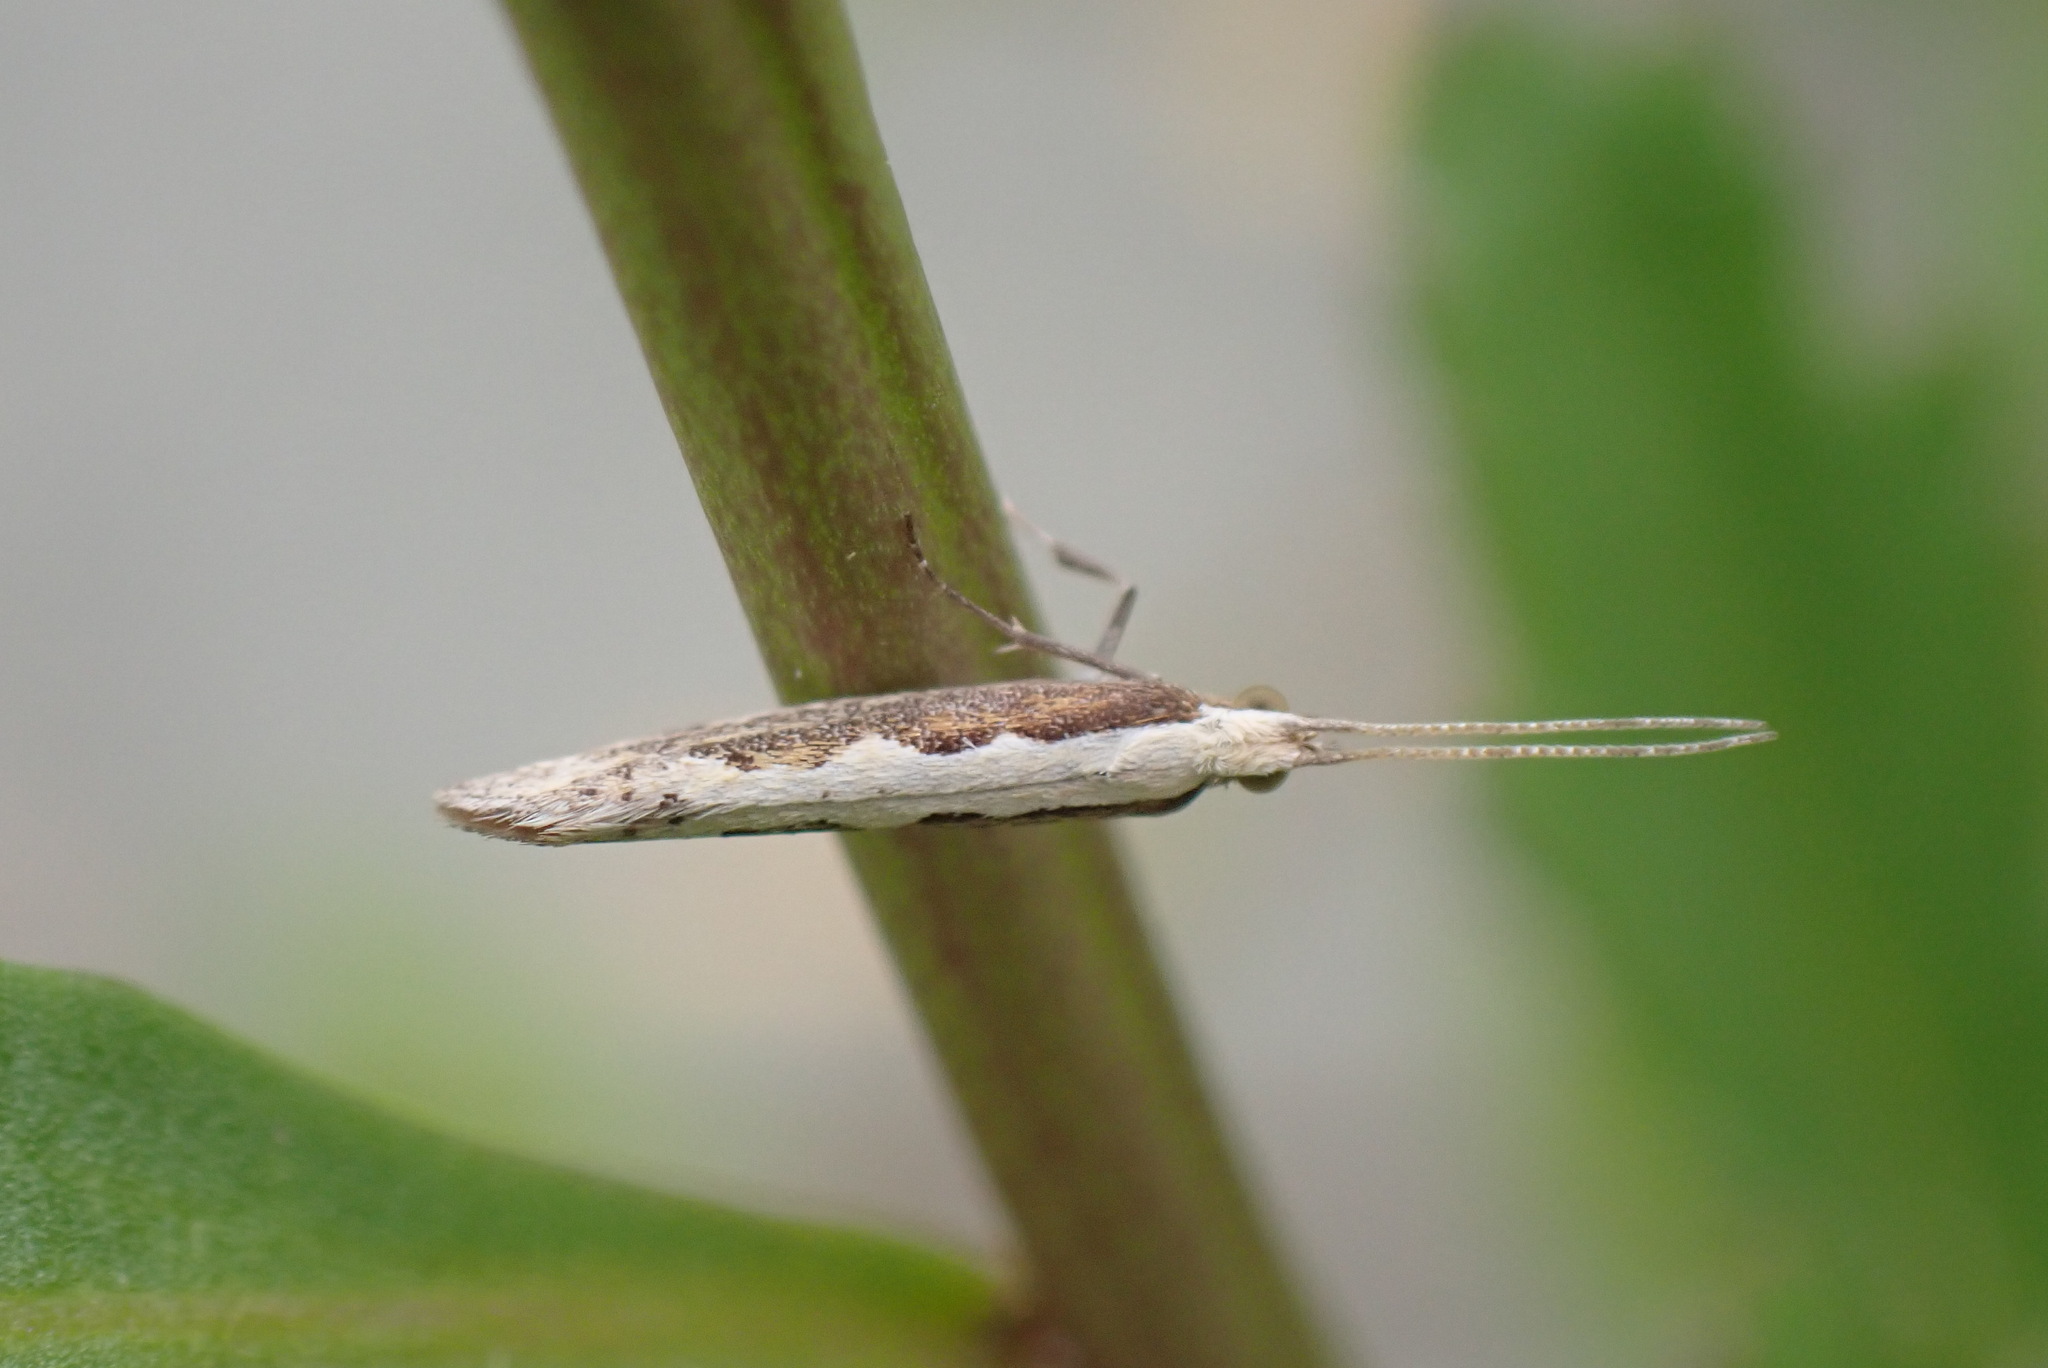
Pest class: diamondback_moth